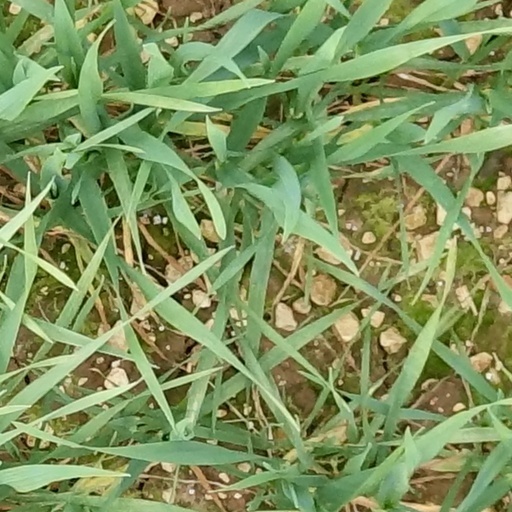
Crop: wheat